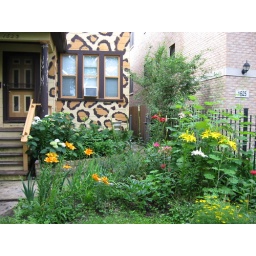
Last fall I extended the flower border to curve around in front. The new flowers are getting established.